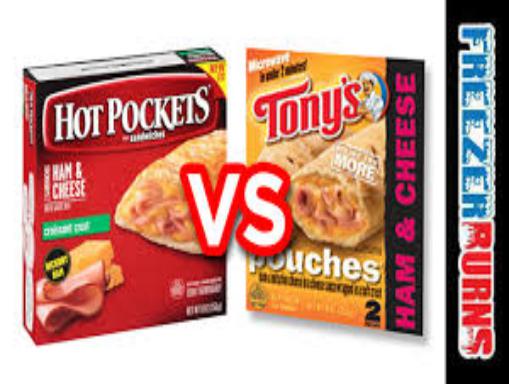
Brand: Hot Pockets
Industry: Food